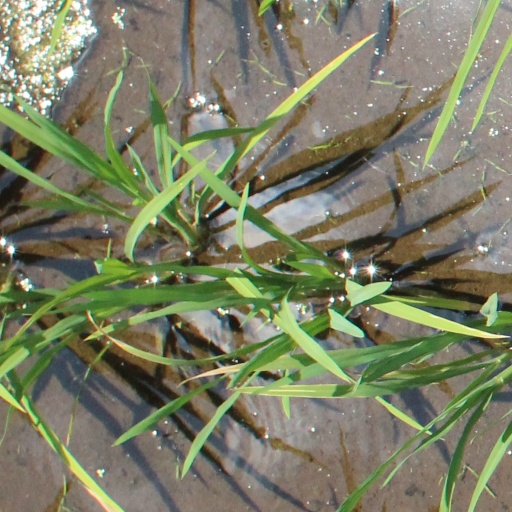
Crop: rice